Lagoon damselfish

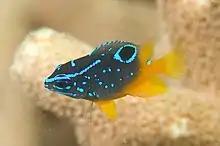

The lagoon damselfish is a large brown species of damselfish, often the adults have a pale russet head and the colour of the fish gradually darkens towards the tail. There are pinkish markings on the operculum. The juveniles are dark blue to brownish on the head and near body and are yellow towards the tail and on the underside with a large iridescent blue eyespot on the dorsal fin, and blue bands and spots near the head on its body. They grow to a maximum length of . Sometimes the only distinctive marking is a yellow eyering.